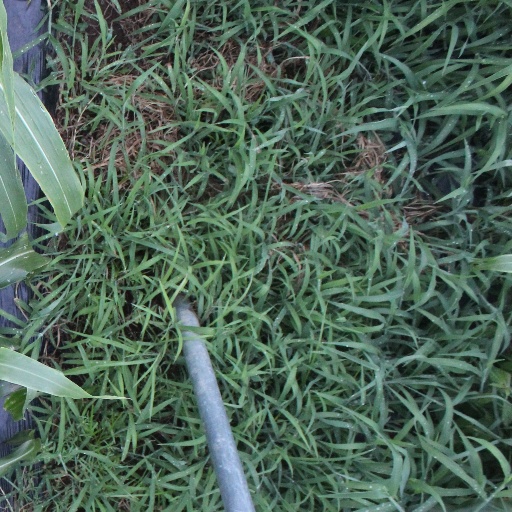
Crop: sorghum